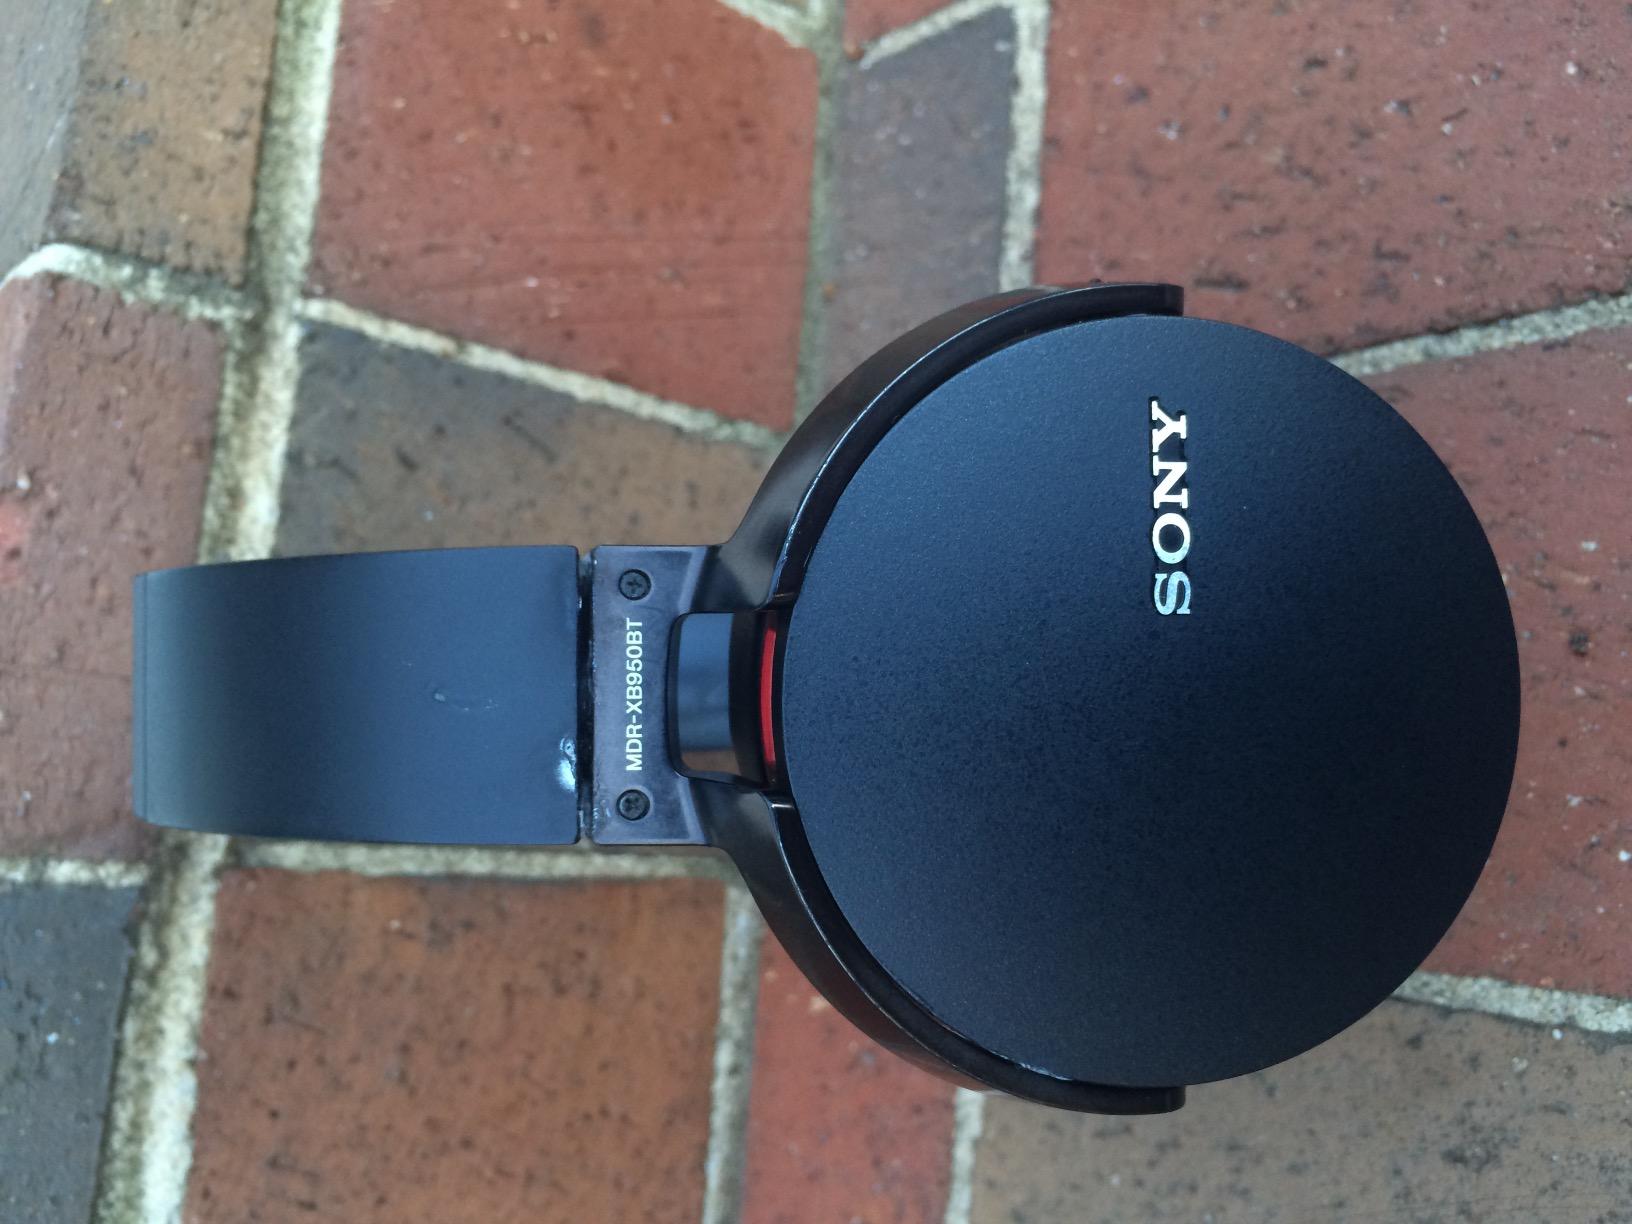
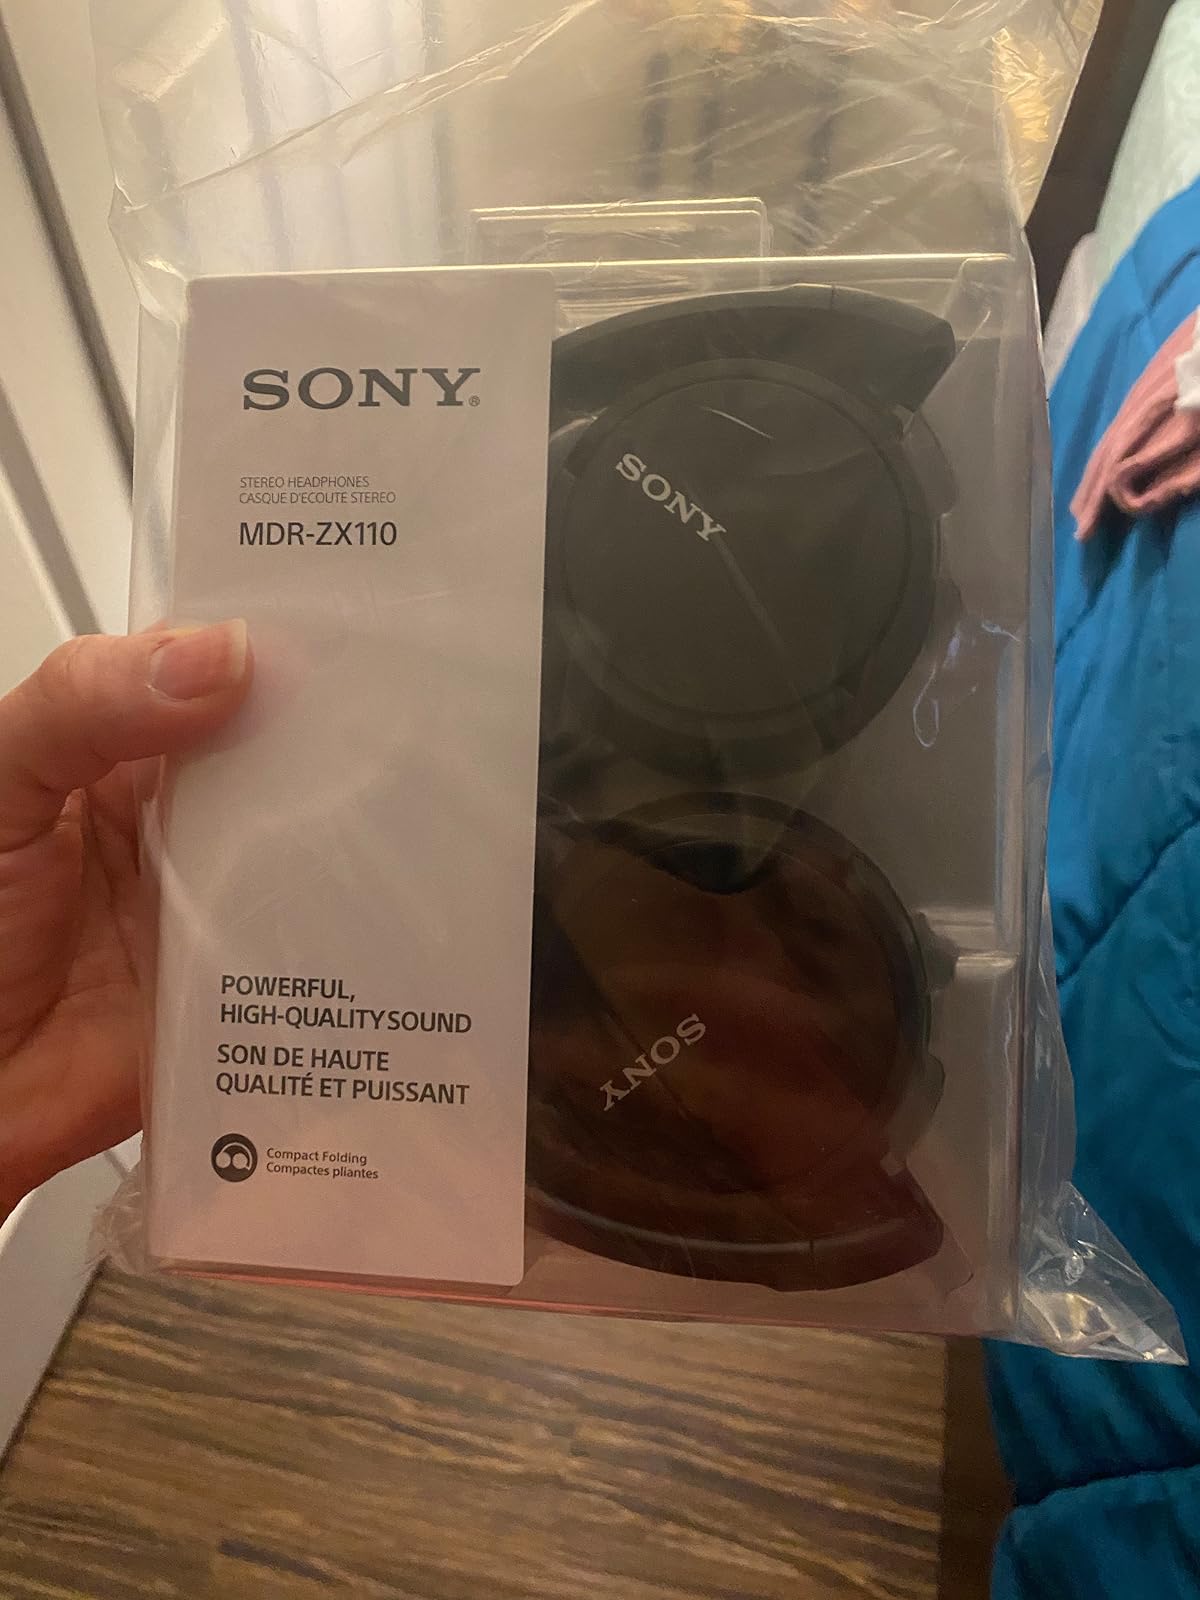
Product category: headphones
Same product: no